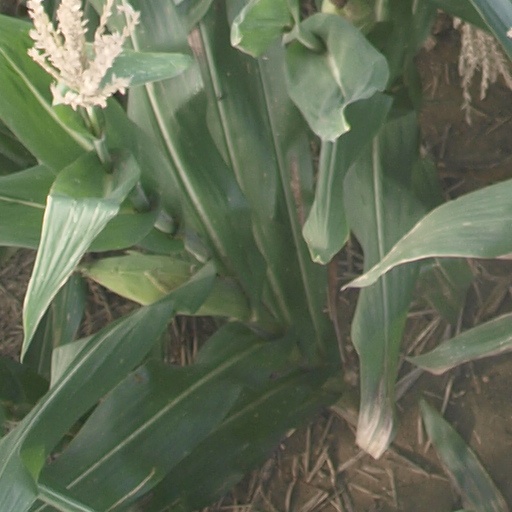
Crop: maize; corn